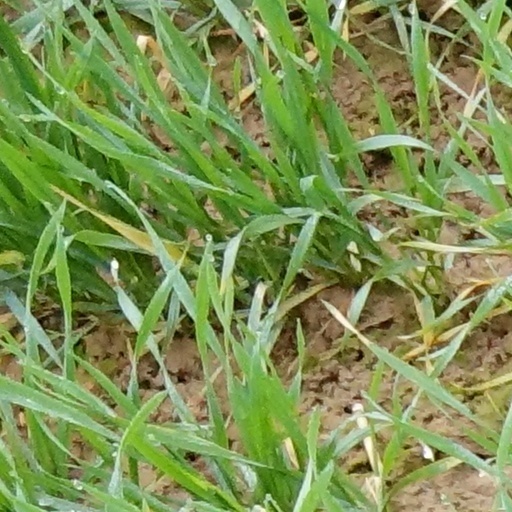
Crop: wheat